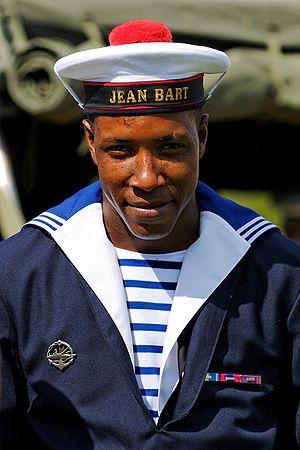
Matelot de la frégate antiaérienne Jean-Bart. Manifestation «
Un pompon est une boule en laine que l'on retrouve sur un bonnet, un béret ou un képi. Il peut servir de décoration sur un pull, un tapis...